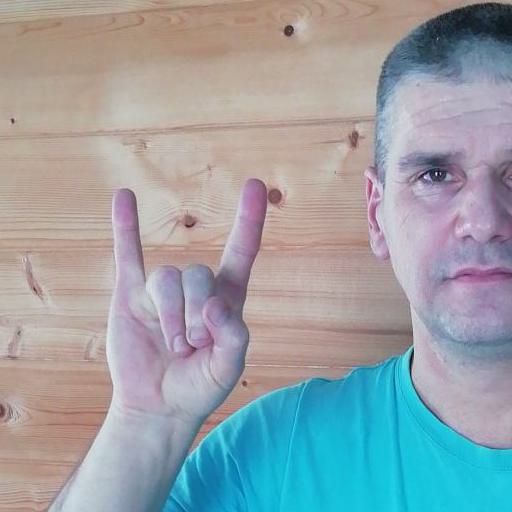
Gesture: rock